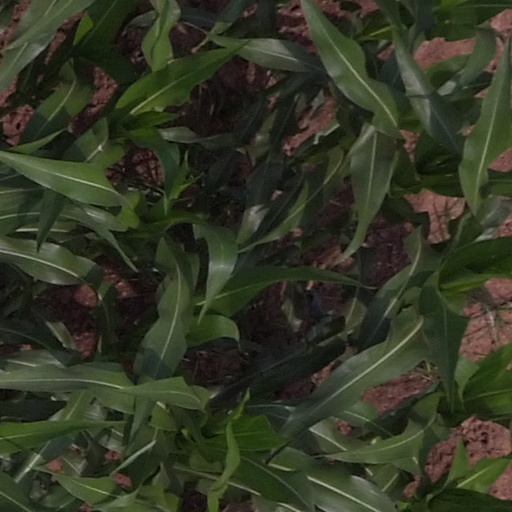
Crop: maize; corn